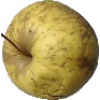
Label: Apple Golden 1